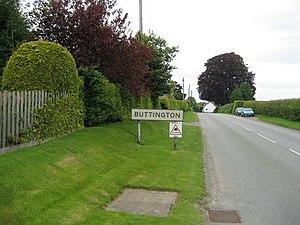
Buttington est un village du Powys, au pays de Galles. Il est situé à proximité de la Severn, à 3 km à l'est de la ville de Welshpool.